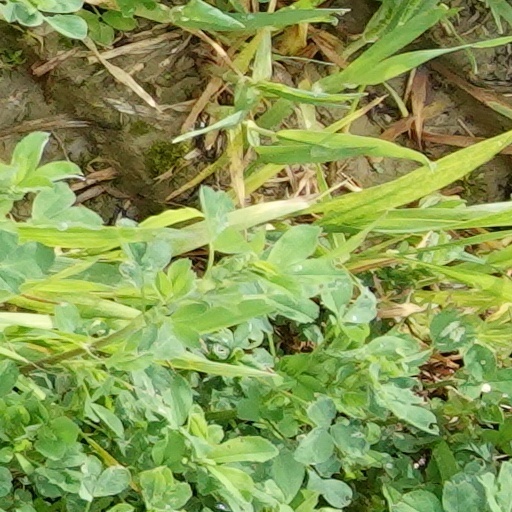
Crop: wheat